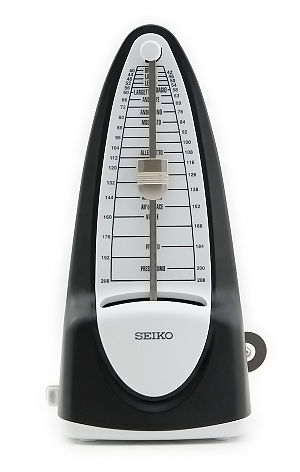
Seiko
Seiko metronom
Seiko Holdings Corporation bedre kendt som Seiko, er en japansk producent af ure, stiftet af Kintarou Hattori i 1881.